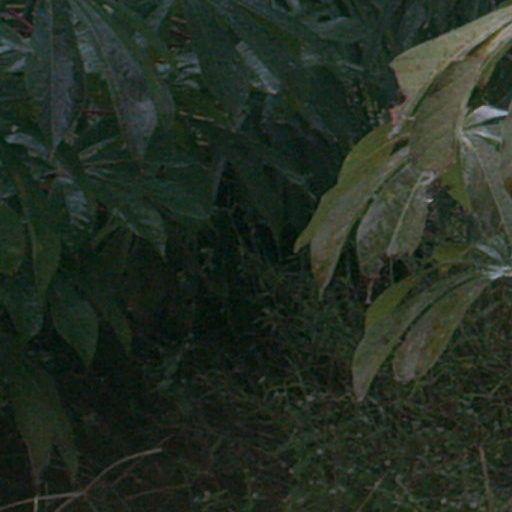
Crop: cassava